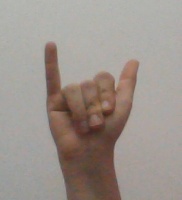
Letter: ya